French Hainaut

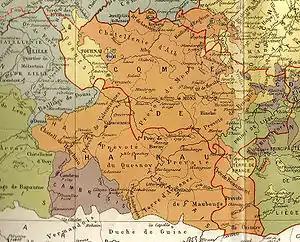
Map of the County of Hainaut, with the current French-Belgian border in red. French Hainaut is the southern part.

French Hainaut is one of two areas in France that form the département du Nord, making up its eastern part. It corresponds roughly with the Arrondissement of Avesnes-sur-Helpe (east), the Arrondissement of Cambrai (south-west) and the Arrondissement of Valenciennes (north-west).